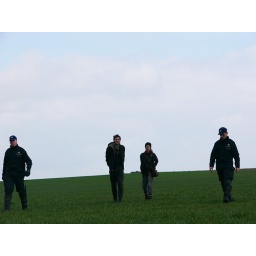
*This picture was in HBL (finnish swedish journal)news.american boy and finnish girl